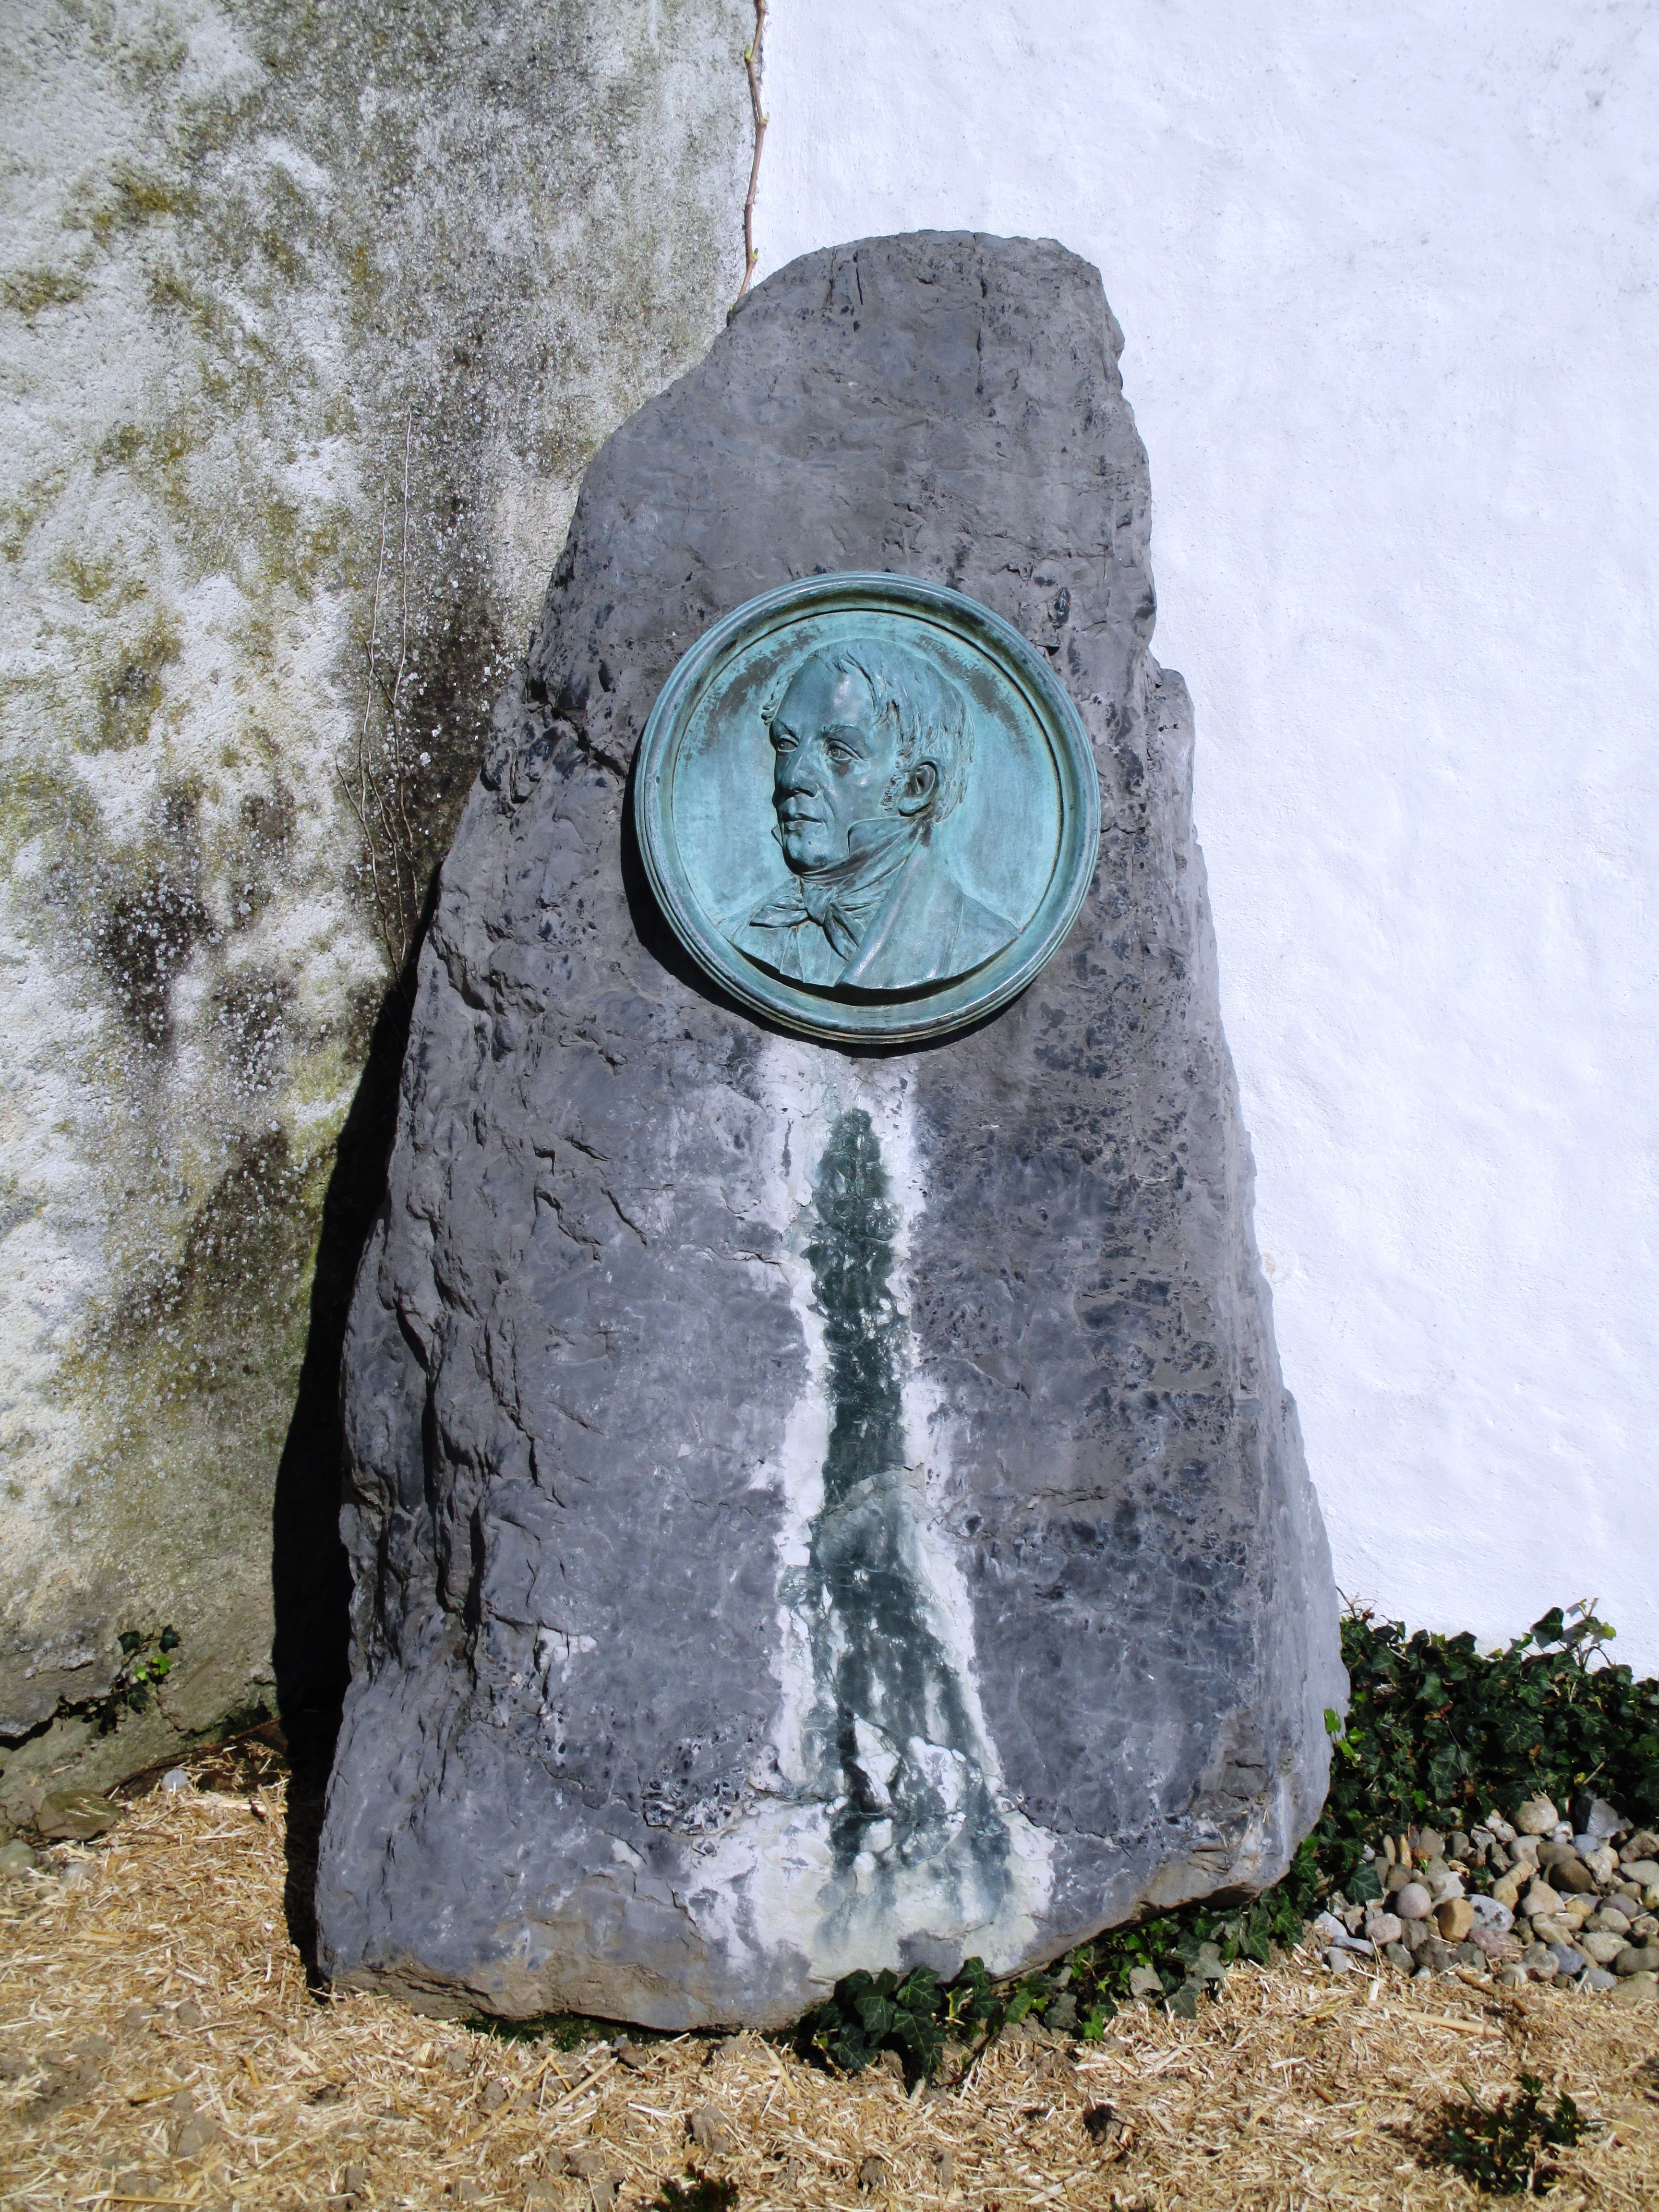
tree, rock, monument, statue, grave, sculpture, memorial, art, temple, headstone, switzerland, gallen, carving, monolith, stele, memorial stone, ancient history, rapperswil jona, canton st, franz jos, greith, musician composer, ruetlilied, citizens of the city